Matilda Jane Evans

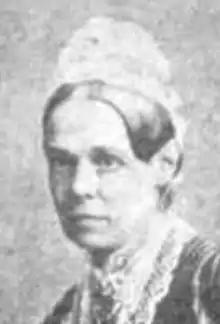

Henrietta Matilda Jane Evans ("née" Congreve) (7 August 1827 – 22 October 1886) was a British-born-Australian novelist, who wrote under the pseudonym Maud Jean Franc.